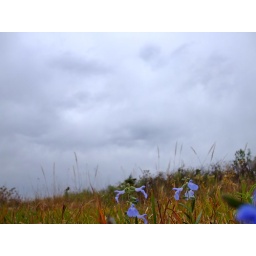
Blue flowers against grey clouds on Konza Prairie